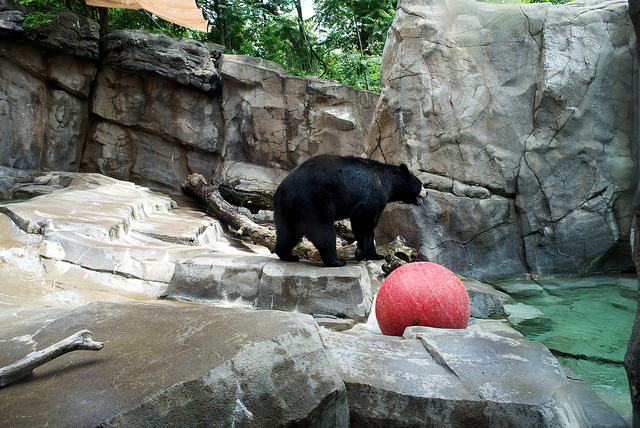
một con gấu đen đang đứng cạnh tảng đá bên nước